John Petrucci

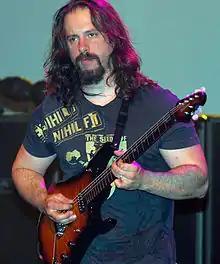
Petrucci in 2007

Petrucci is respected for his variety of guitar styles and skills. One of the most notable of these is his high-speed alternate picking which, as he himself claims, requires a "strong sense of synchronization between the two [playing] hands." He is notable for frequent use of the seven-string electric guitar, which he says he uses as a writing tool, taking advantage of the extended range for heavier riffing and to play extended range runs as part of a solo. Moreover, Petrucci often combines his metal shredding technique with a slower, emotive soloing style.